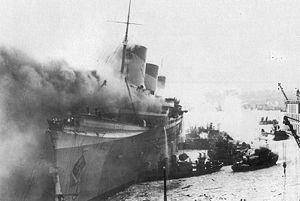
Cette page concerne l'année 1942 du calendrier grégorien.
Le Normandie est un paquebot transatlantique de la Compagnie générale transatlantique, construit par les Chantiers de Penhoët à Saint-Nazaire.